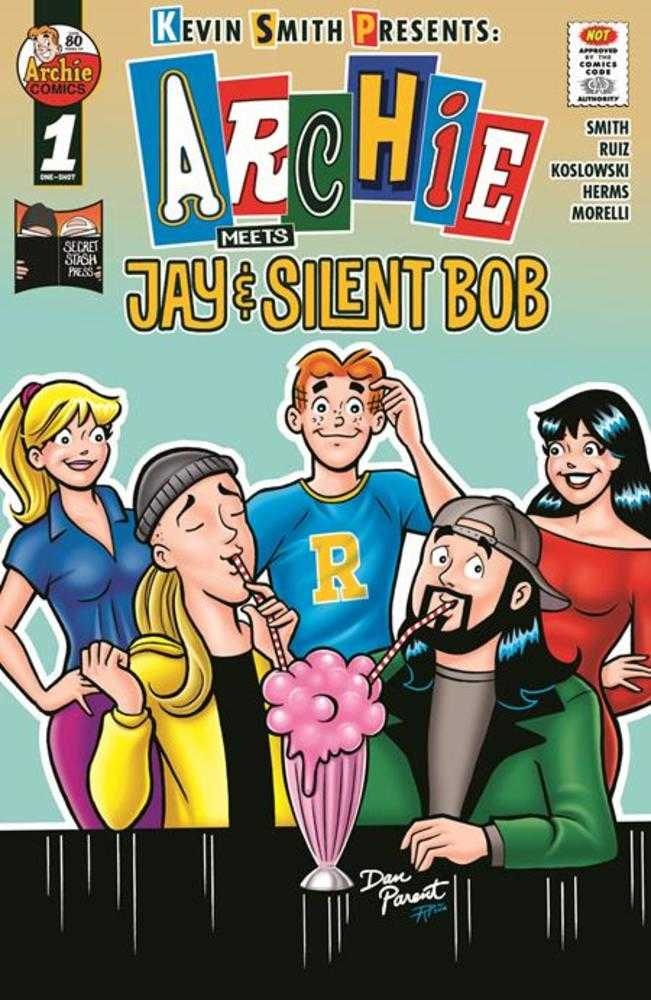
Archie Meets Jay And Silent Bob #1 (One Shot) Cover E Dan Parent Variant (Mature)
Brand: Archie Comics
SNOOCHIE BOOCHIES, ARCHIE FANS!! Yes, you read that right-acclaimed writer, director, actor, producer, and podcaster Kevin Smith takes the teens you know and love from Riverdale on the wildest ride of their lives. What's supposed to be a summer job at Quick Stop for Archie Andrews turns into so much more; from a budding friendship with co-worker Randal Graves, crashing a Pussycats concert, a potential new love interest, Jay and Silent Bob being, well, Jay and Silent Bob, and a musical number that will be burned into your brain forever. Plus, could Jay and Silent Bob even help Archie to finally choose between Betty and Veronica? SNOOGANS!! Featuring legendary Archie artists Fernando Ruiz and inker Rich Koslowski, this is a DOUBLE-SIZED, CAN'T-MISS event FOR MATURE AUDIENCES unlike anything we've ever done before!
Category: Arts & Entertainment > Hobbies & Creative Arts > Collectibles > Comic Books